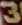
Number: 3